Matthew the Apostle

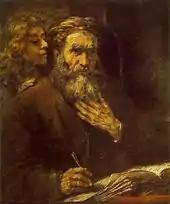
"Saint Matthew and the Angel" (1661) by Rembrandt

Early Church tradition holds that the Gospel of Matthew was written by the apostle Matthew. This tradition is first attested, among the extant writings of the first and second centuries, with the early Christian bishop Papias of Hierapolis, who is cited by the Church historian Eusebius (AD 260–340), as follows: "Matthew collected the oracles [in Greek, : sayings of or about Jesus] in the Hebrew language [], and each one interpreted [ – perhaps 'translated'] them as best he could." Likewise, early Christian theologian Origen indicates that the first gospel was written by Matthew, and that his gospel was composed in Hebrew near Jerusalem for Hebrew Christians and translated into Greek. The Hebrew original was kept at the Library of Caesarea. Sometime in the late fourth or early fifth century the Nazarene Community transcribed a copy for Jerome, which he used in his work. This Gospel was called the Gospel according to the Hebrews or sometimes the Gospel of the Apostles and it was once believed that it was the original to the 'Greek Matthew' found in the Bible. However, this has been challenged by modern biblical scholars such as Bart D. Ehrman and James R. Edwards.